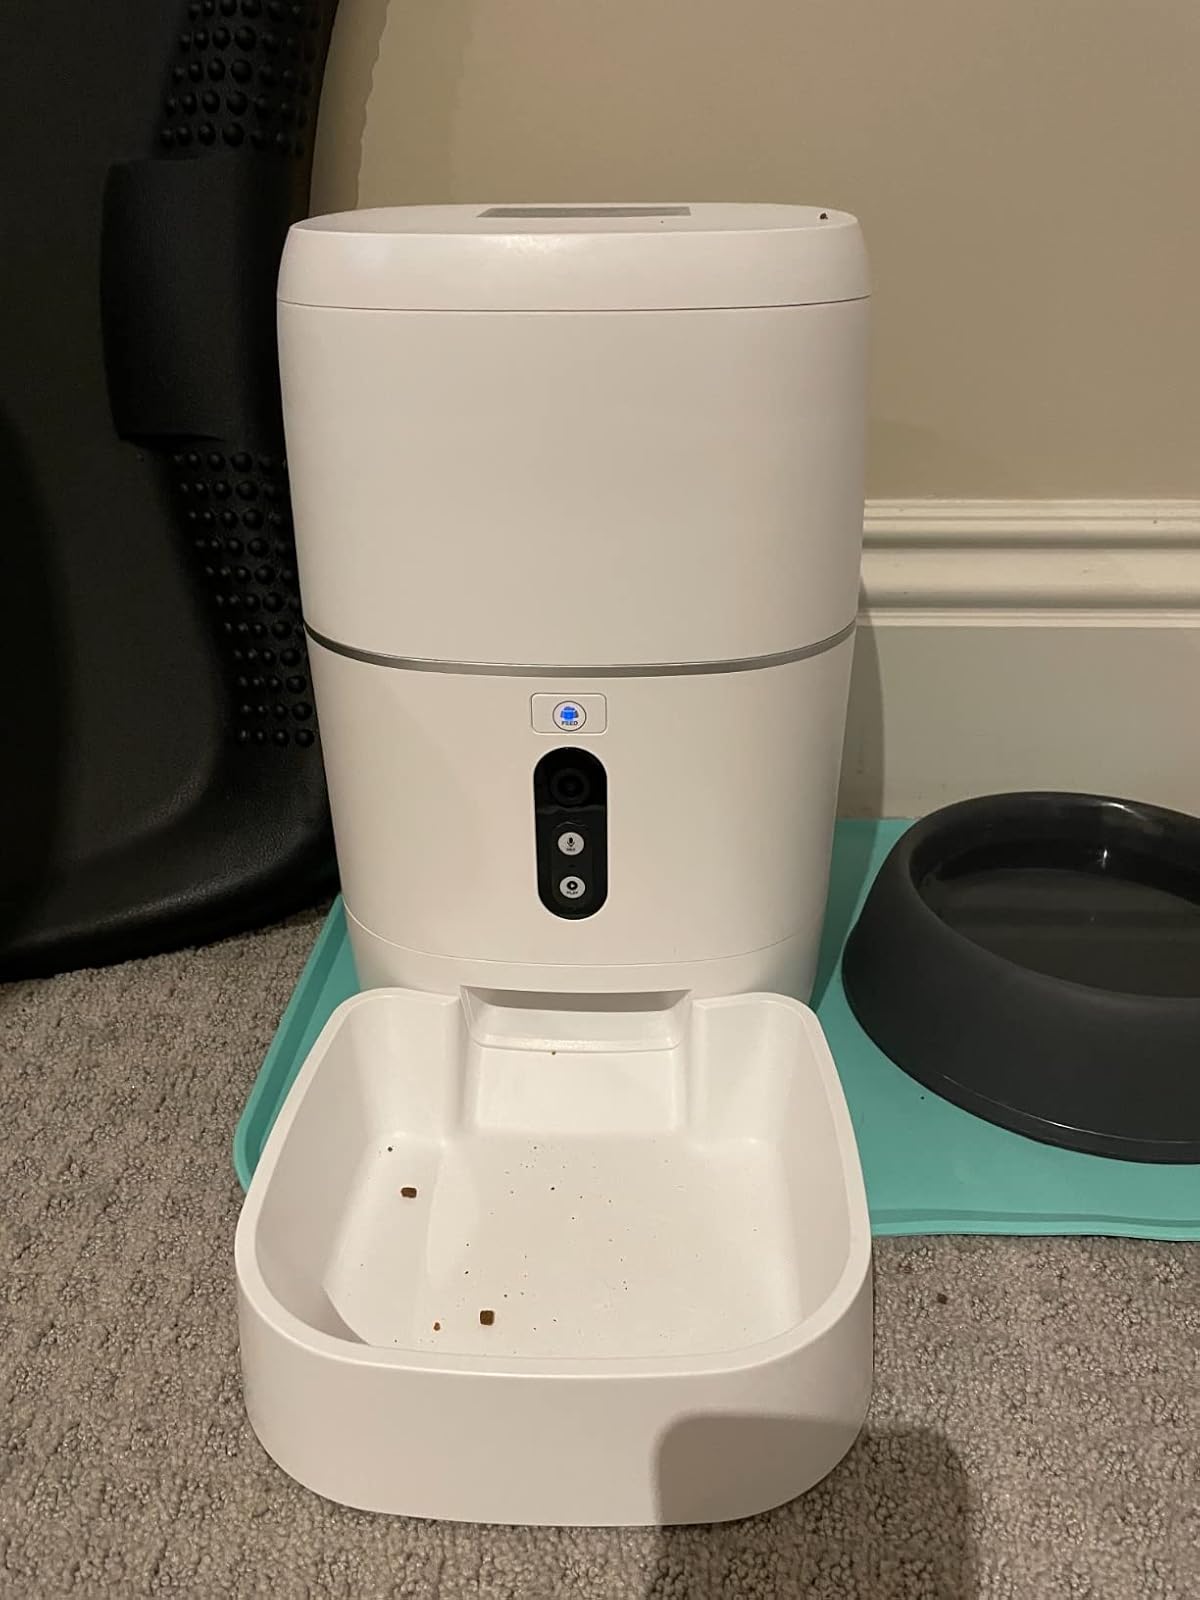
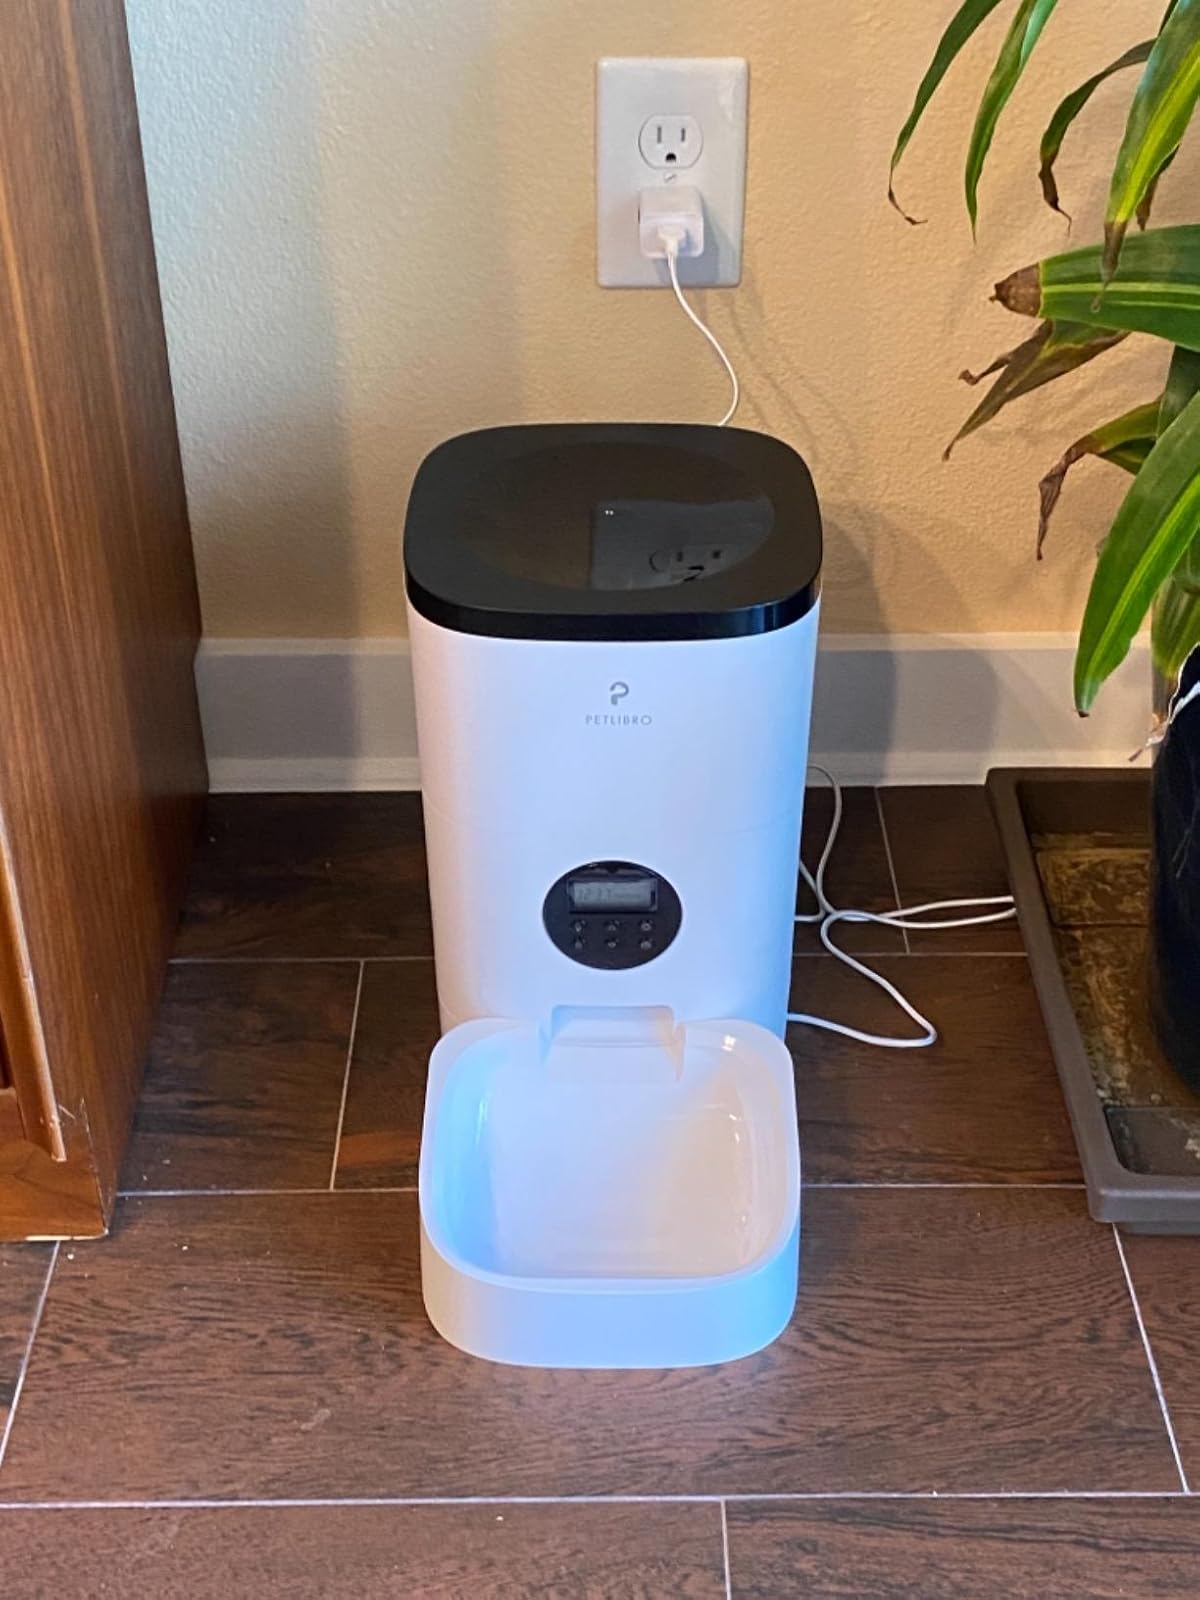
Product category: items_feeder
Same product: no